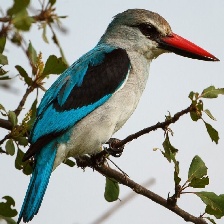
Species: WOODLAND KINGFISHER
Scientific name: HALCYON SENEGALENSIS